Marshall Fredericks

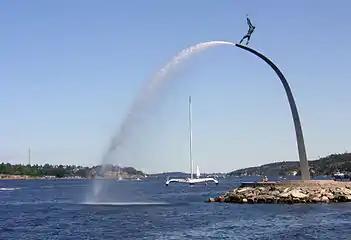
Carl Milles and Marshall M. Fredericks "Lord placing new stars on heaven", Nacka Strand, Sweden.

In 1932, Milles invited him to join the staffs of Cranbrook Academy of Art and Cranbrook and Kingswood School in Bloomfield Hills, Michigan, where he taught until he enlisted in the armed forces in 1942. In 1945, Fredericks was honorably discharged from the Air Force as a lieutenant colonel.